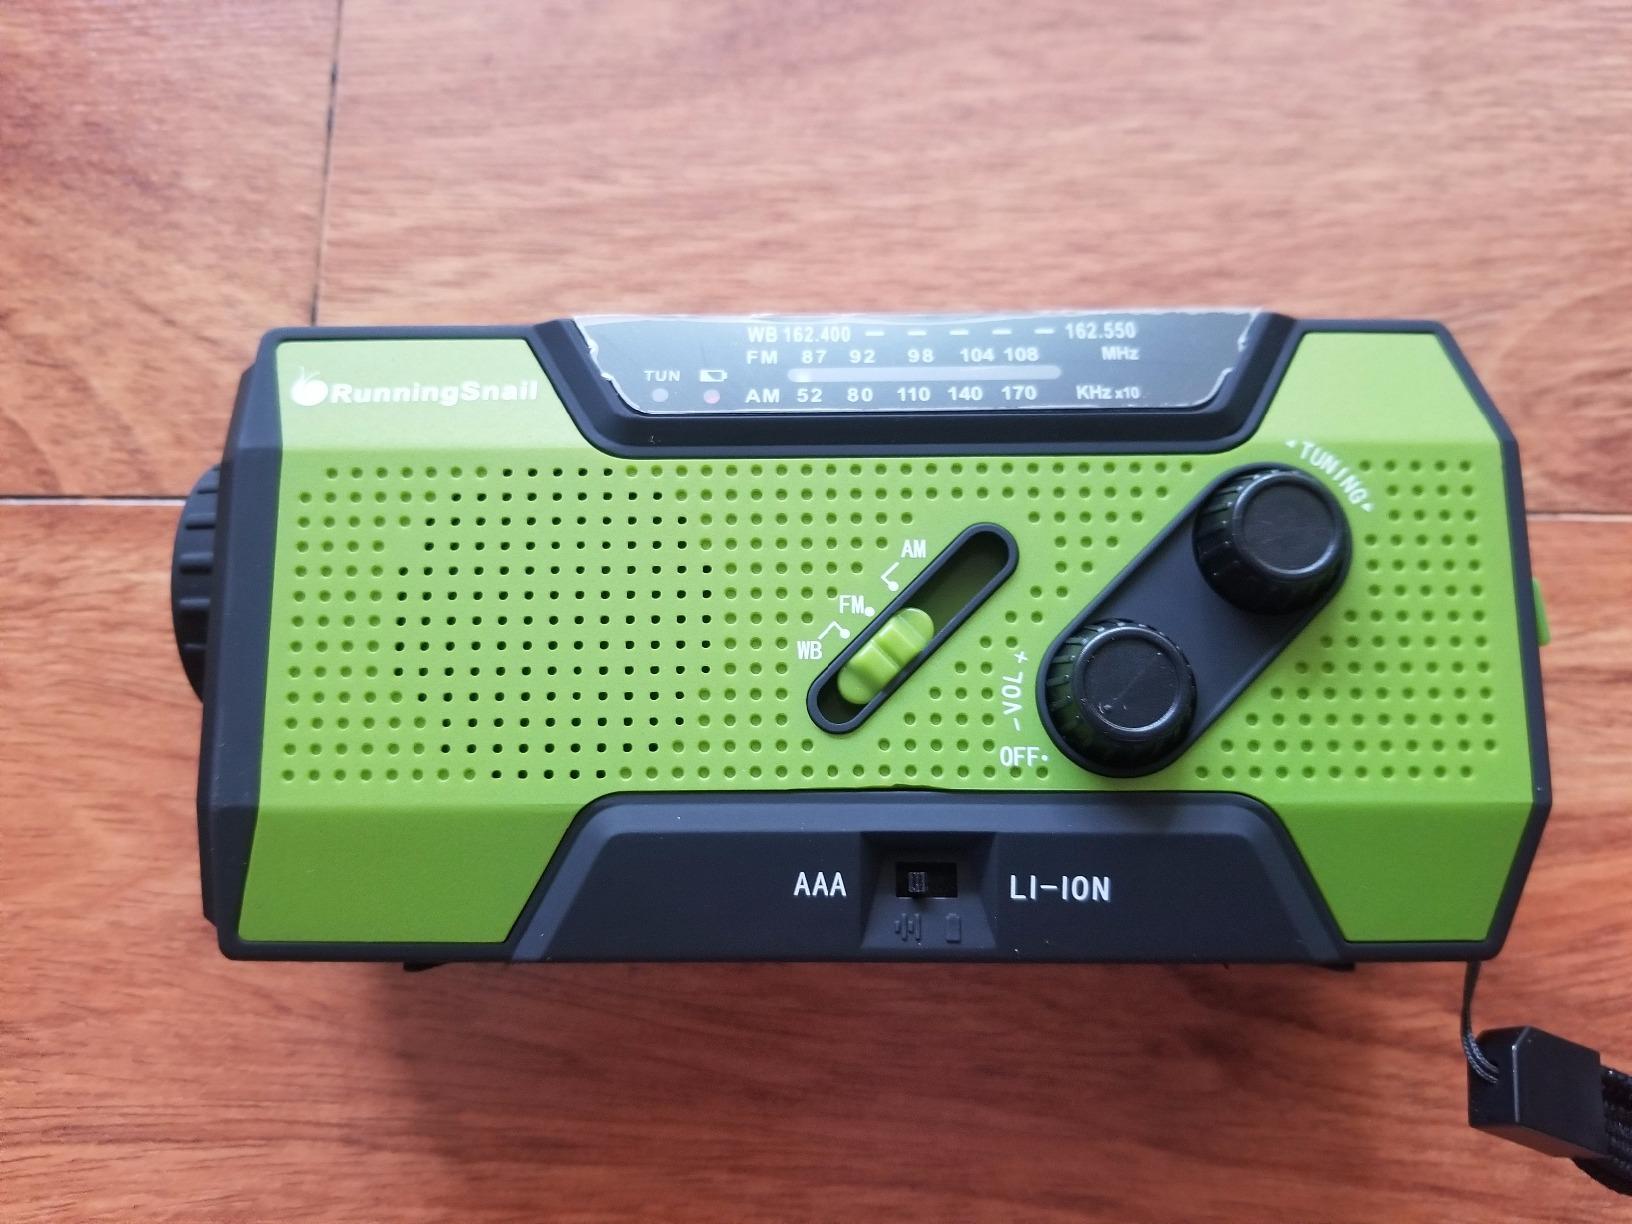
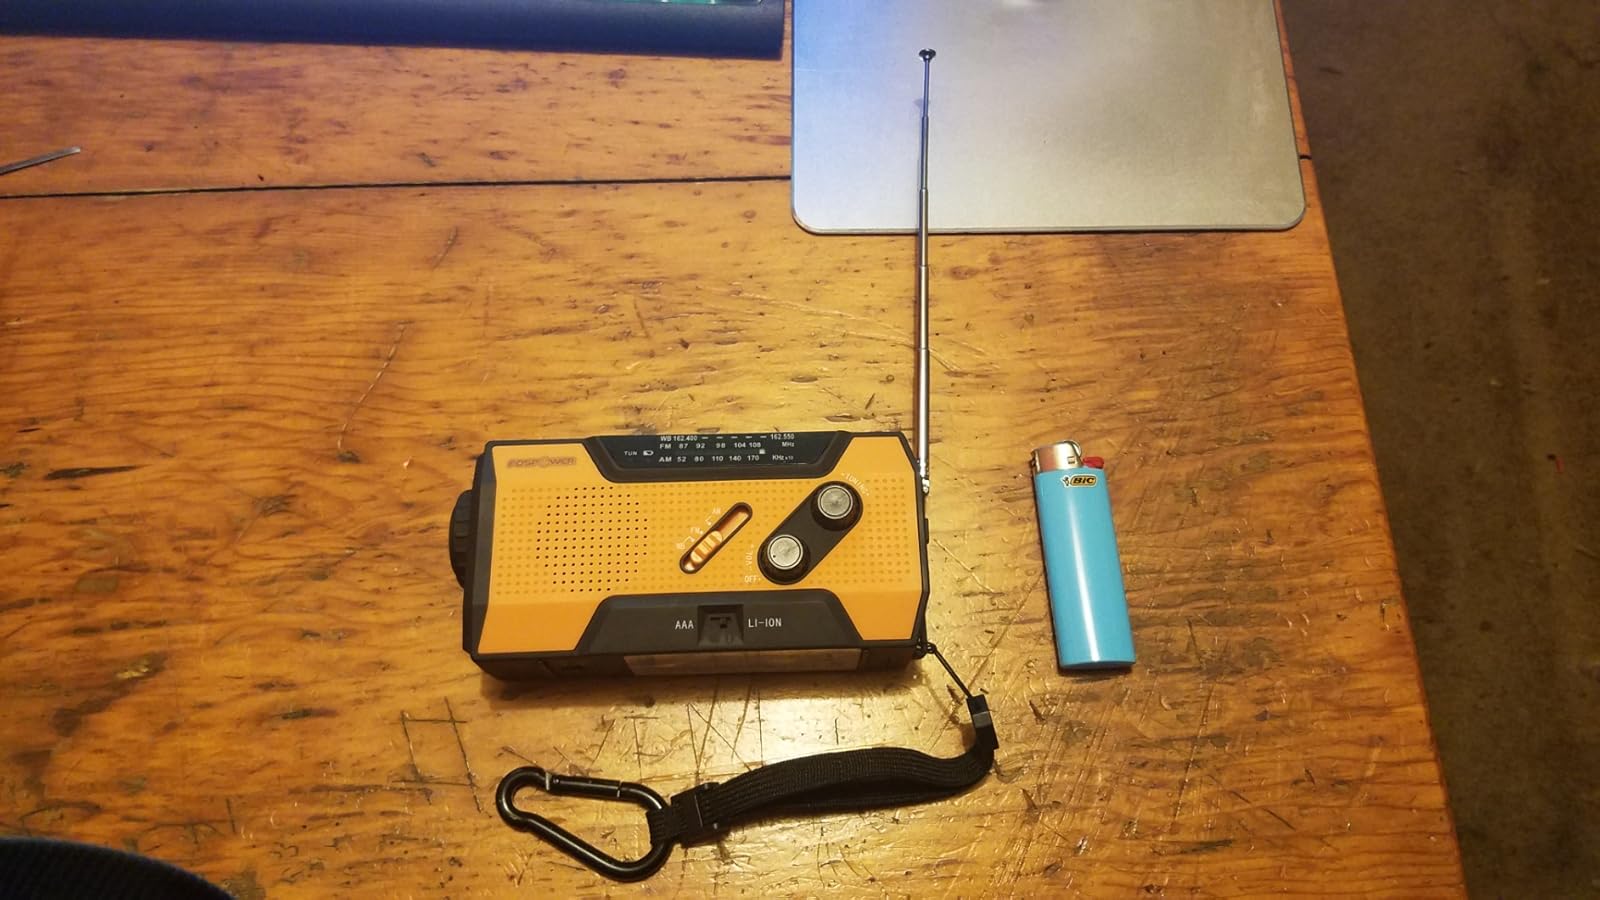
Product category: radio
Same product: no